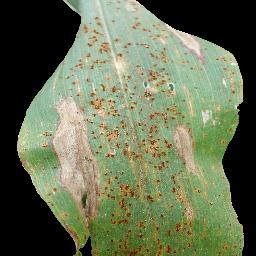
Label: Corn___Common_rust